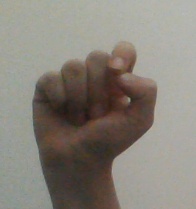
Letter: fa